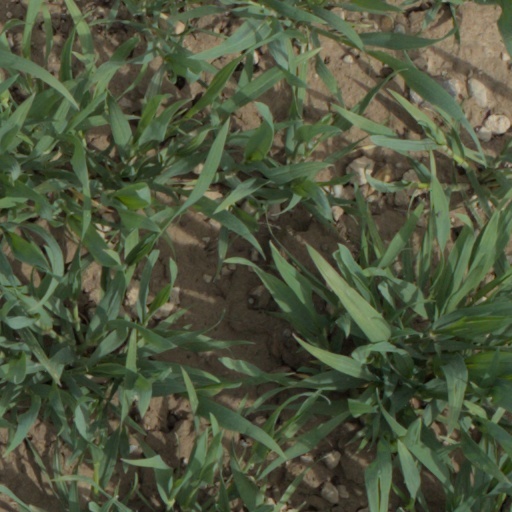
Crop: wheat